Freddy Flores Knistoff

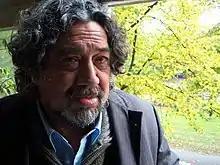
Flores Knistoff in 2009

Freddy Flores Knistoff is a painter and poet born in Viña del Mar, Chile in 1948. He has lived in Amsterdam since 1985.